Tim Reid

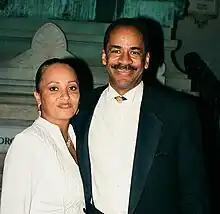
Daphne and Tim Reid in 1997

In 1966, Reid married Rita Ann Sykes; they divorced on May 9, 1980. They have two children together: Timothy II (born 1968) and Tori Reid (born 1971). On December 4, 1982, he married actress Daphne Maxwell Reid.